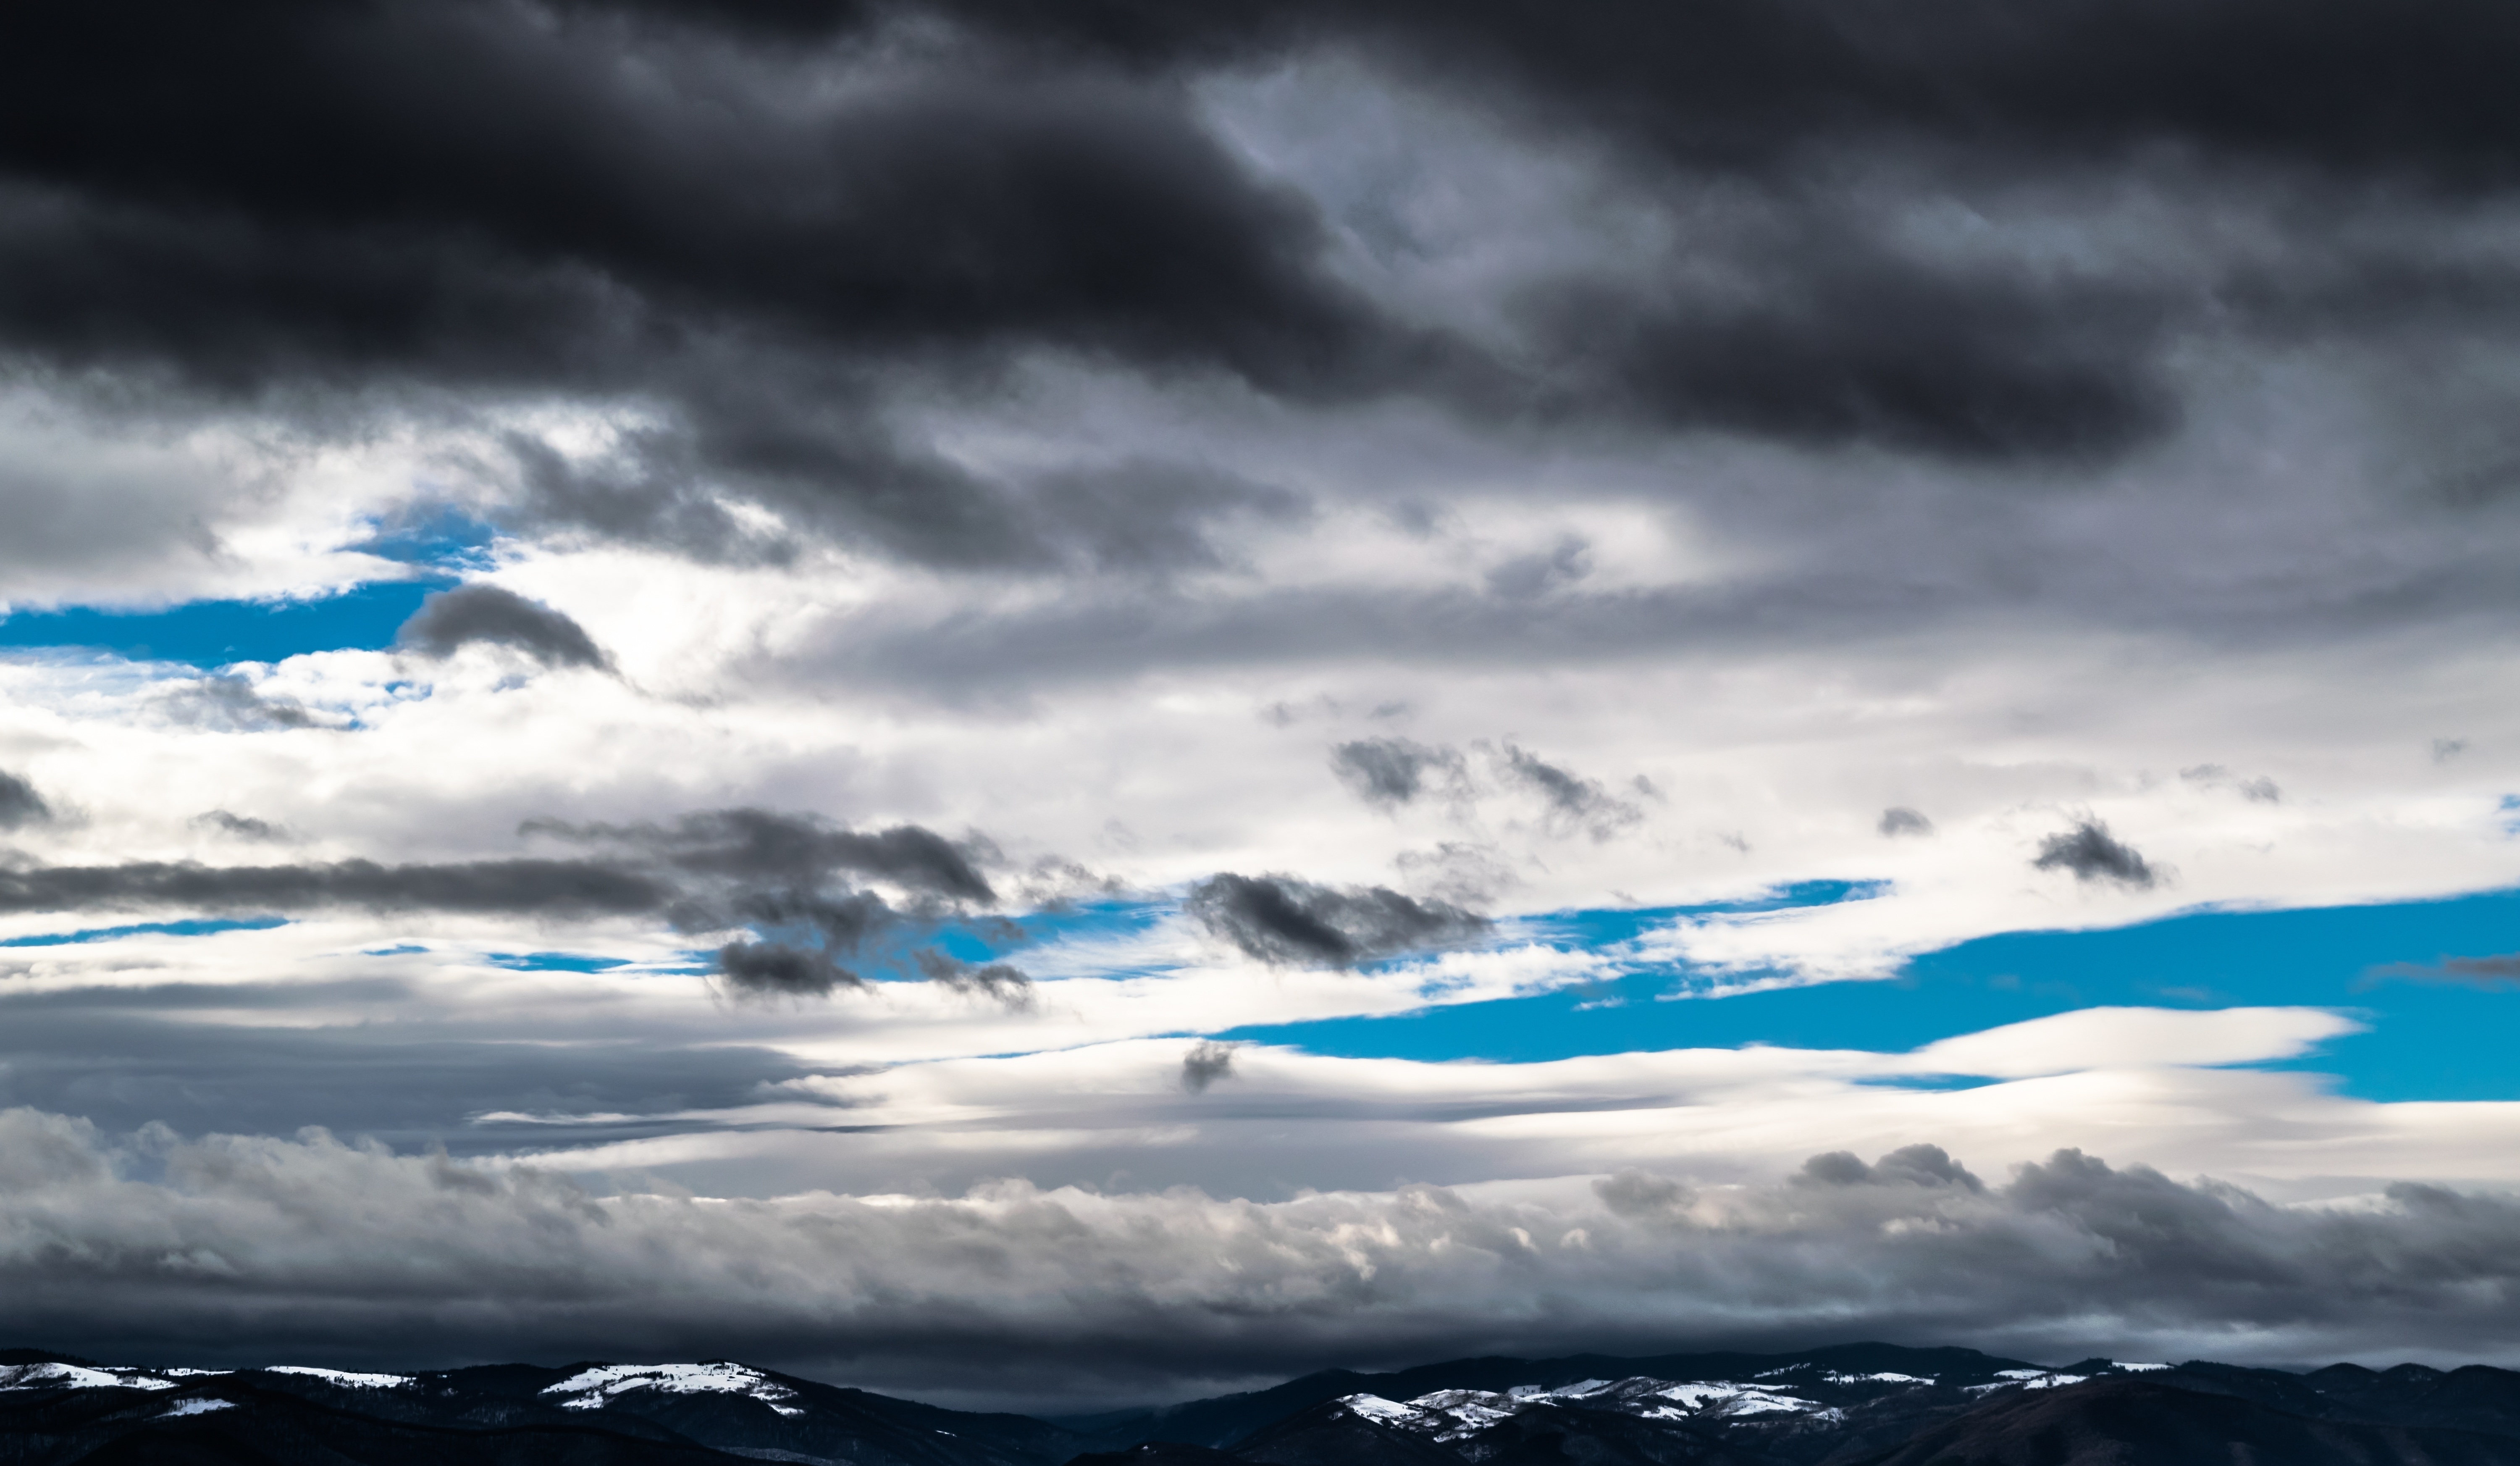
landscape, sea, ocean, horizon, mountain, snow, cloud, sky, sunlight, wave, wind, atmosphere, dusk, reflection, weather, clouds, mountains, stormy, meteorological phenomenon, heavy sky, atmosphere of earth, wind wave